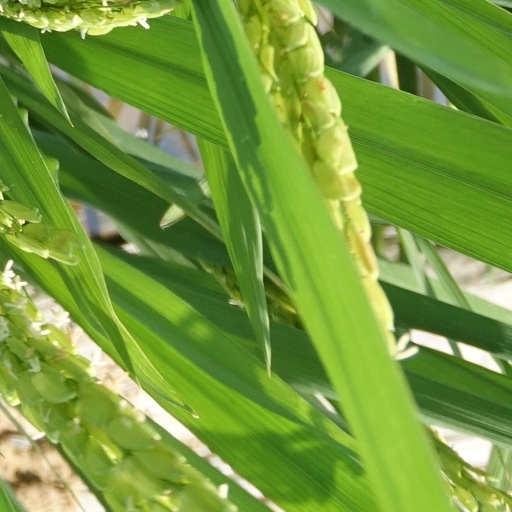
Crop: rice